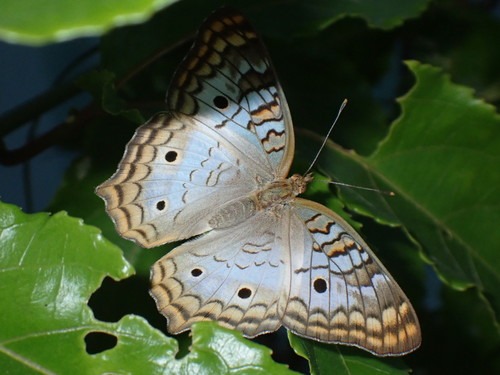
Scientific name: Anartia jatrophae
Common name: White peacock
Family: Nymphalidae
Order: Lepidoptera
Pollinator type: Primary pollinator
Habitat: Gardens, parks, and open areas
Geographic range: Southern United States to Argentina
Conservation status: Least Concern